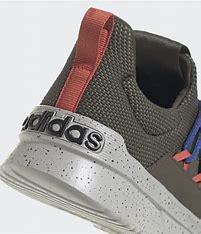
Brand: Adidas
Model: Lite Racer Adapt 4